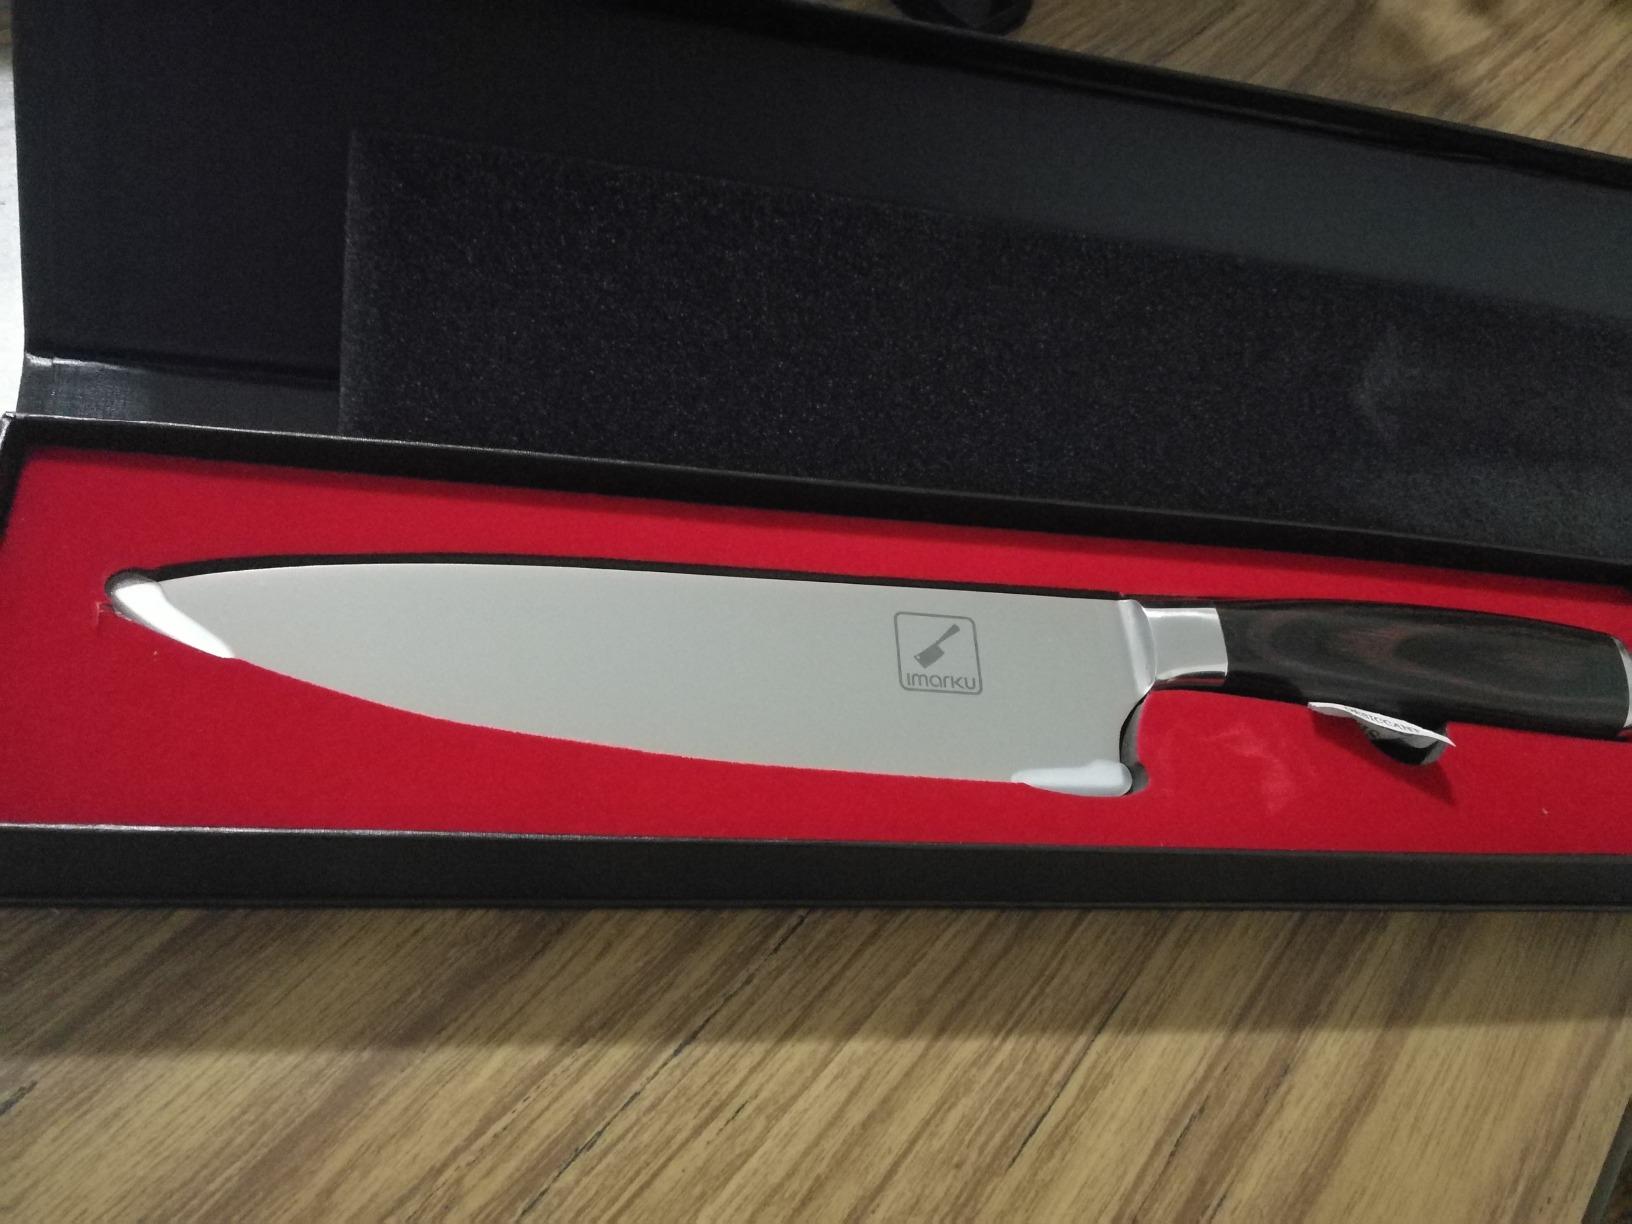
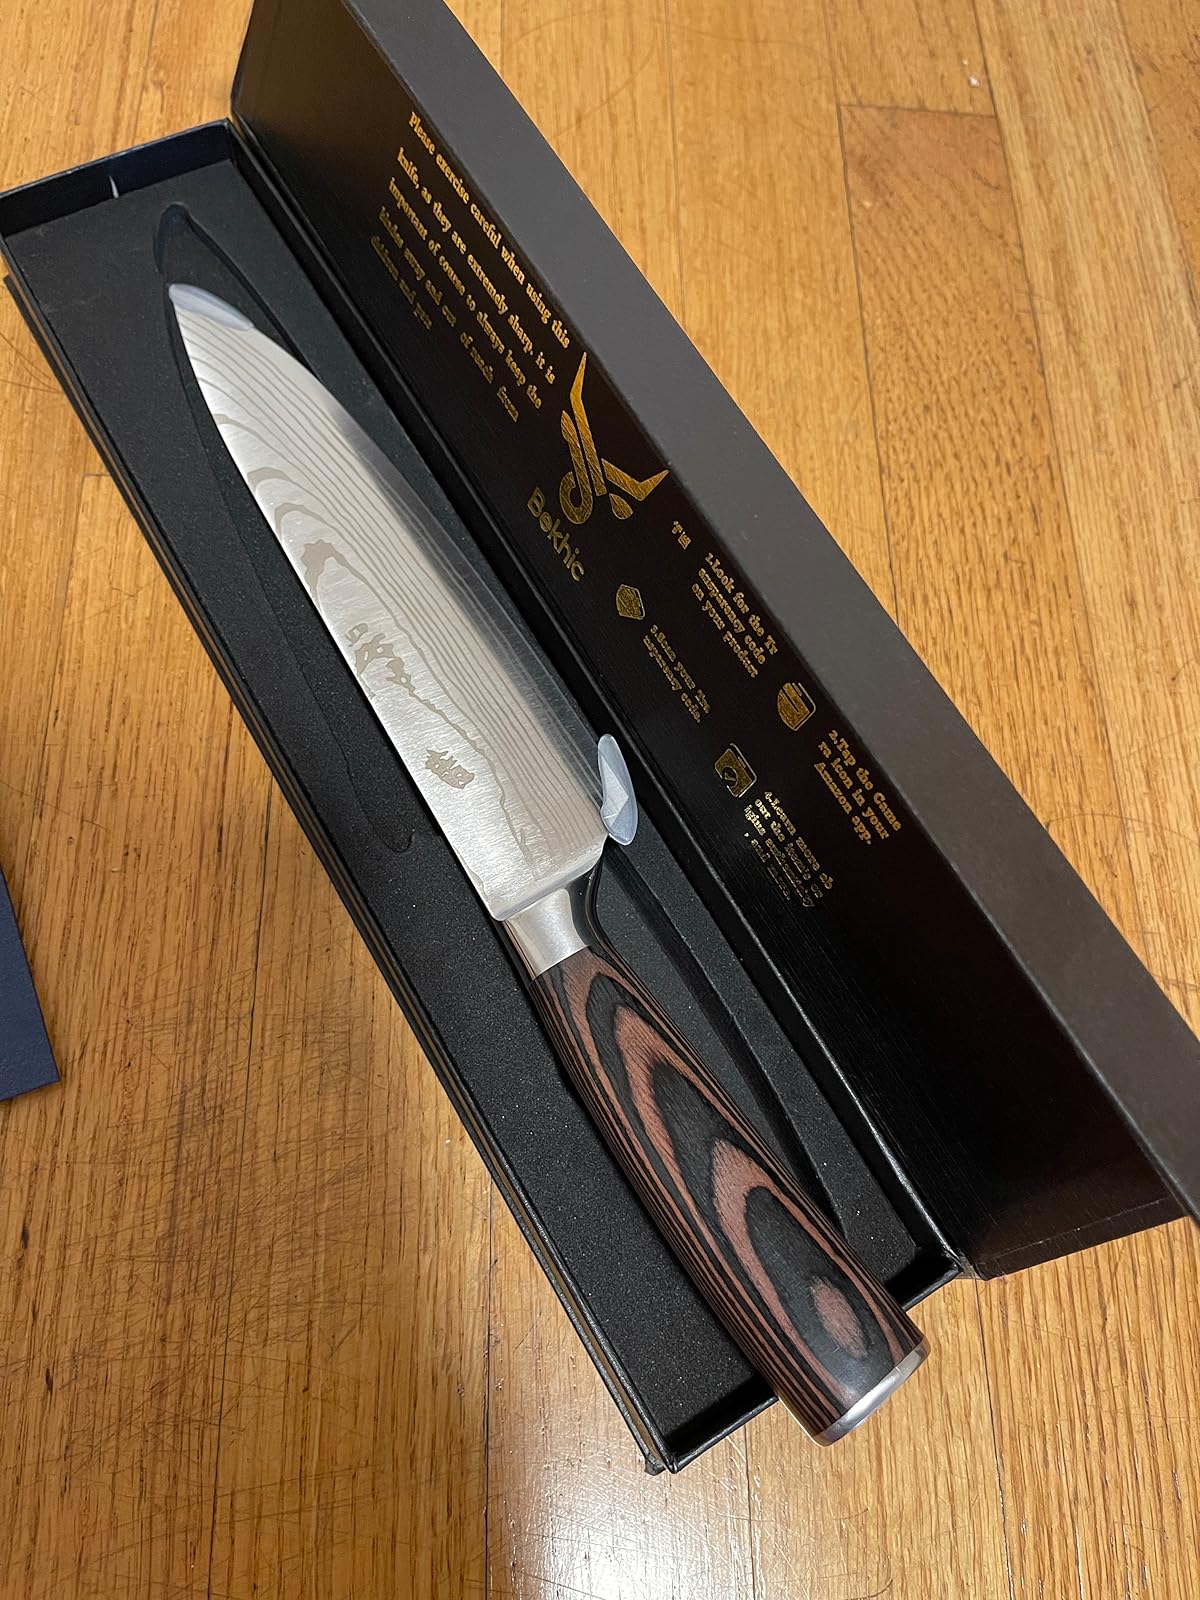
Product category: items_knife
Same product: no